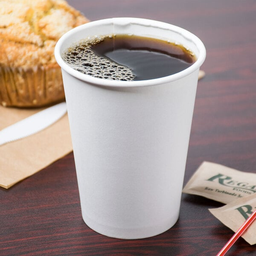
Label: cups